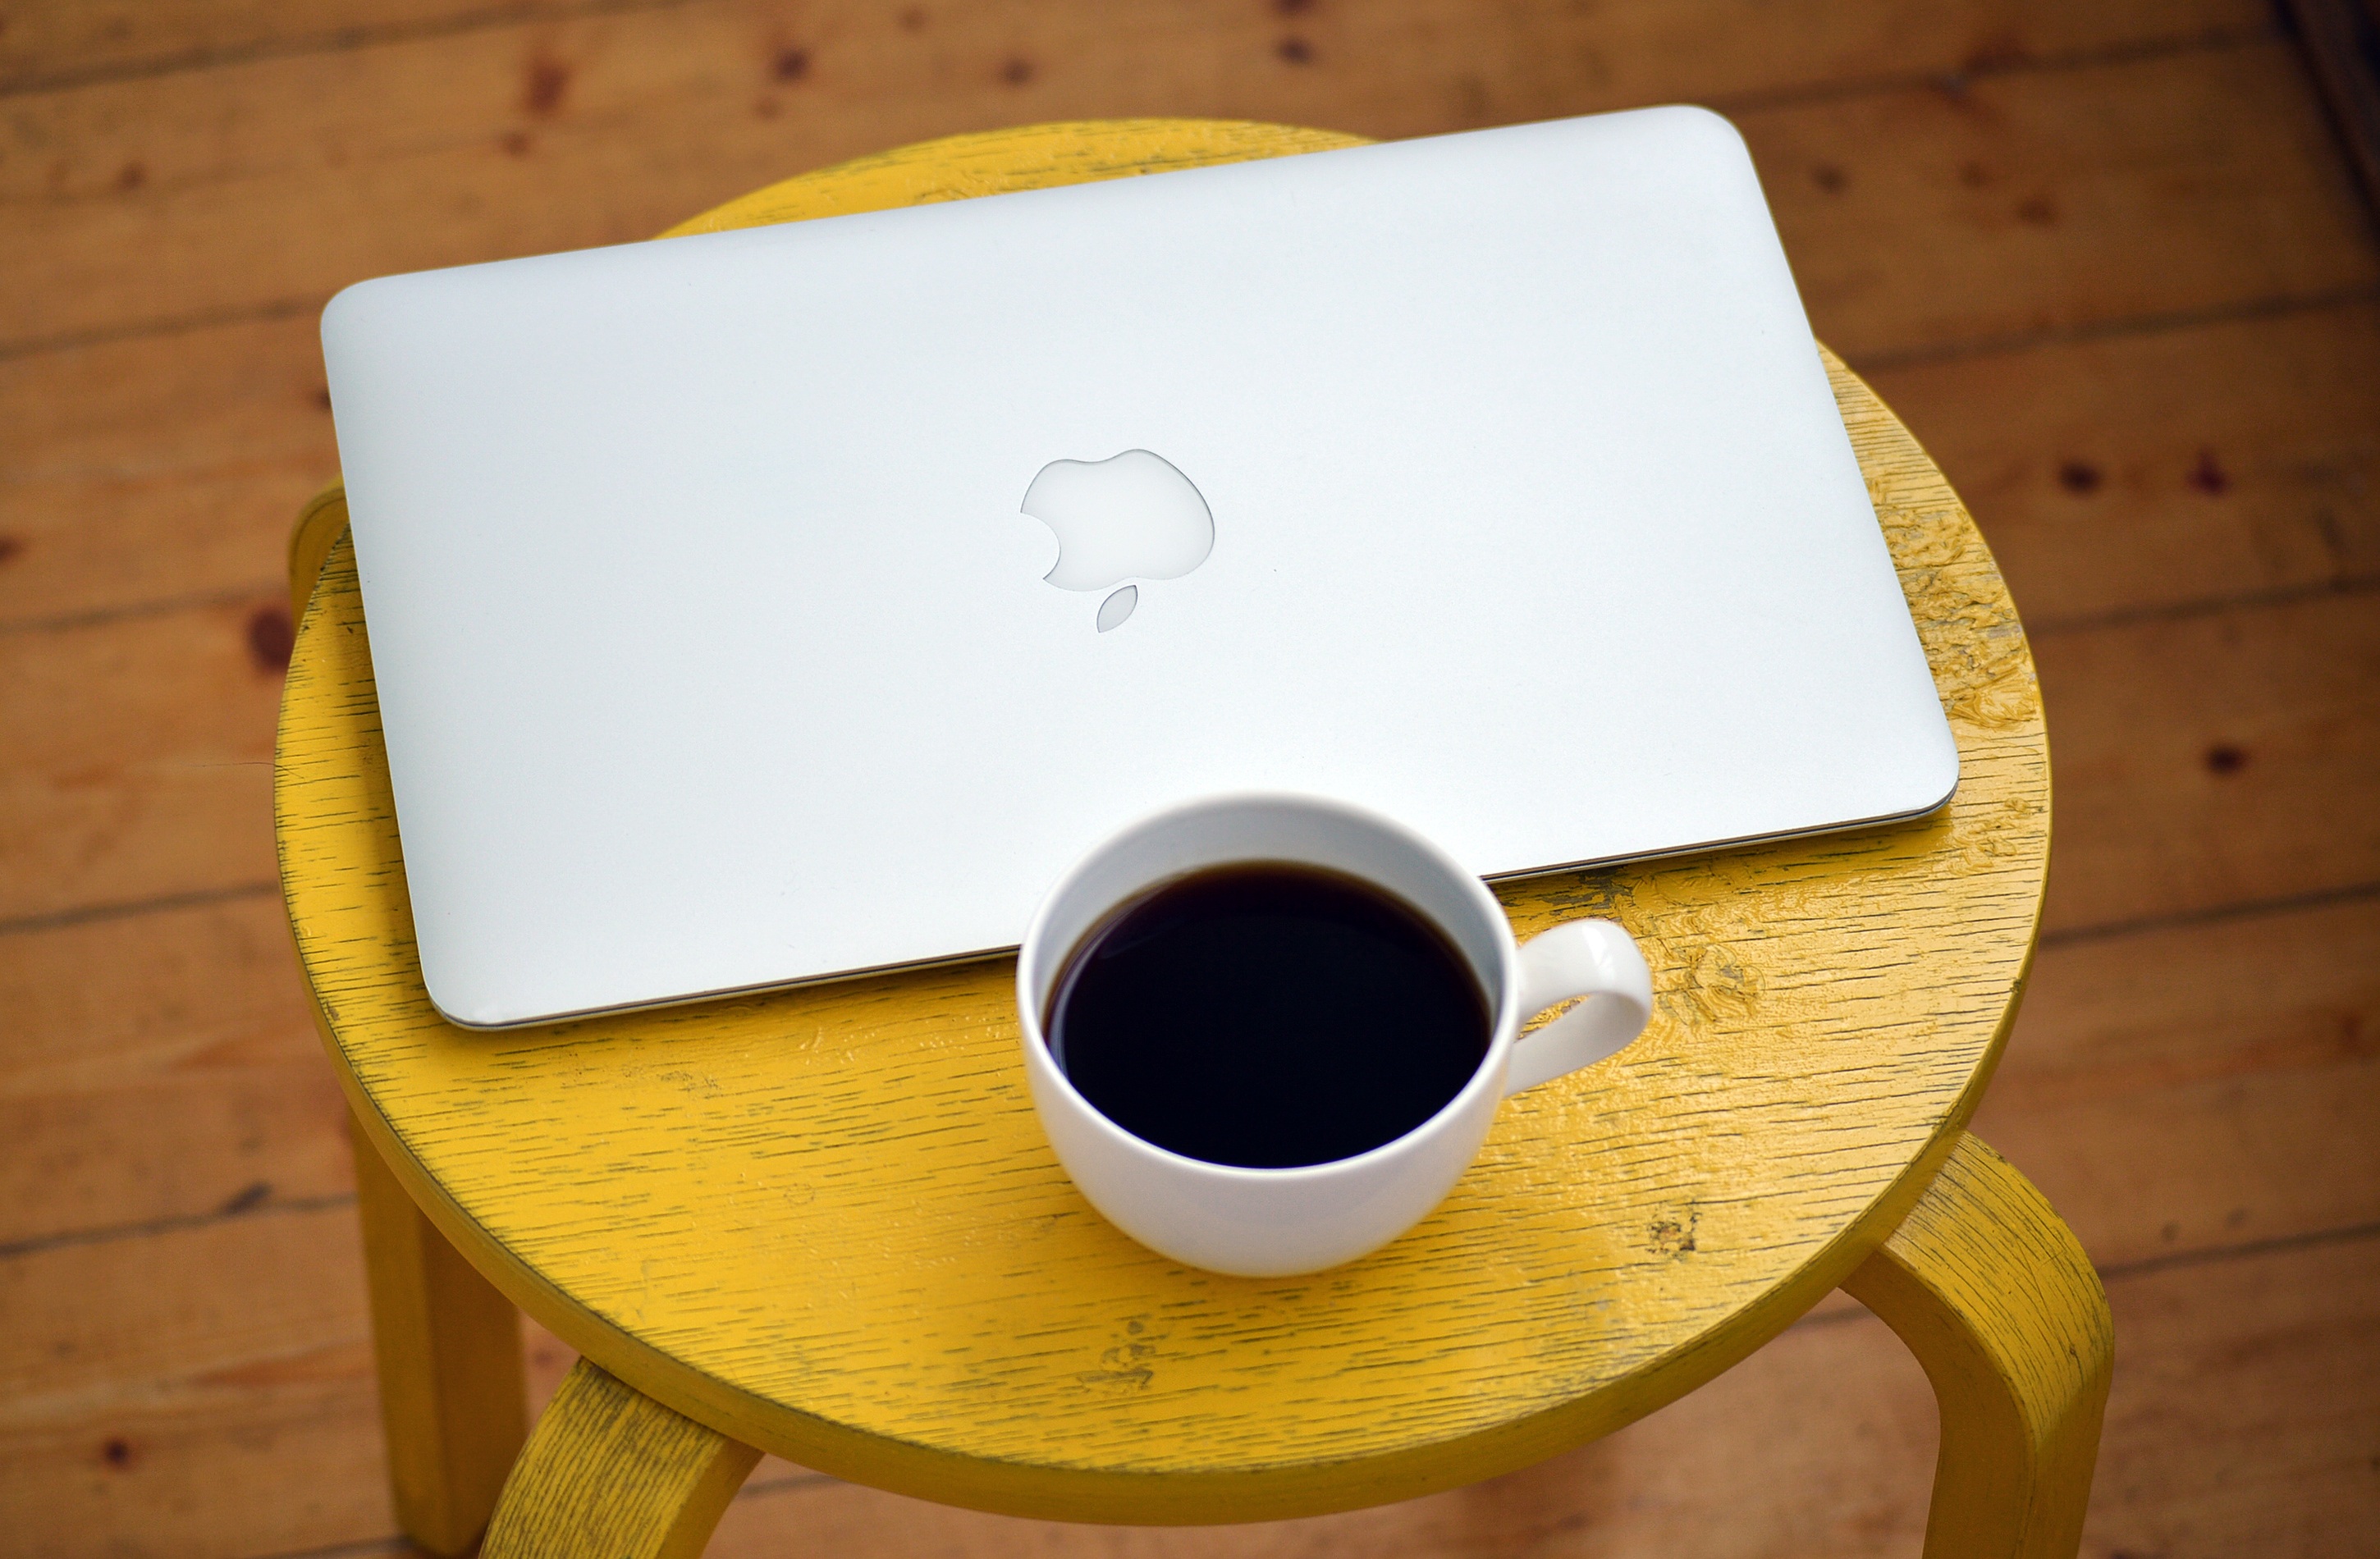
laptop, computer, macbook, apple, coffee, white, stool, cup, yellow, mug, caffeine, parquet, shape